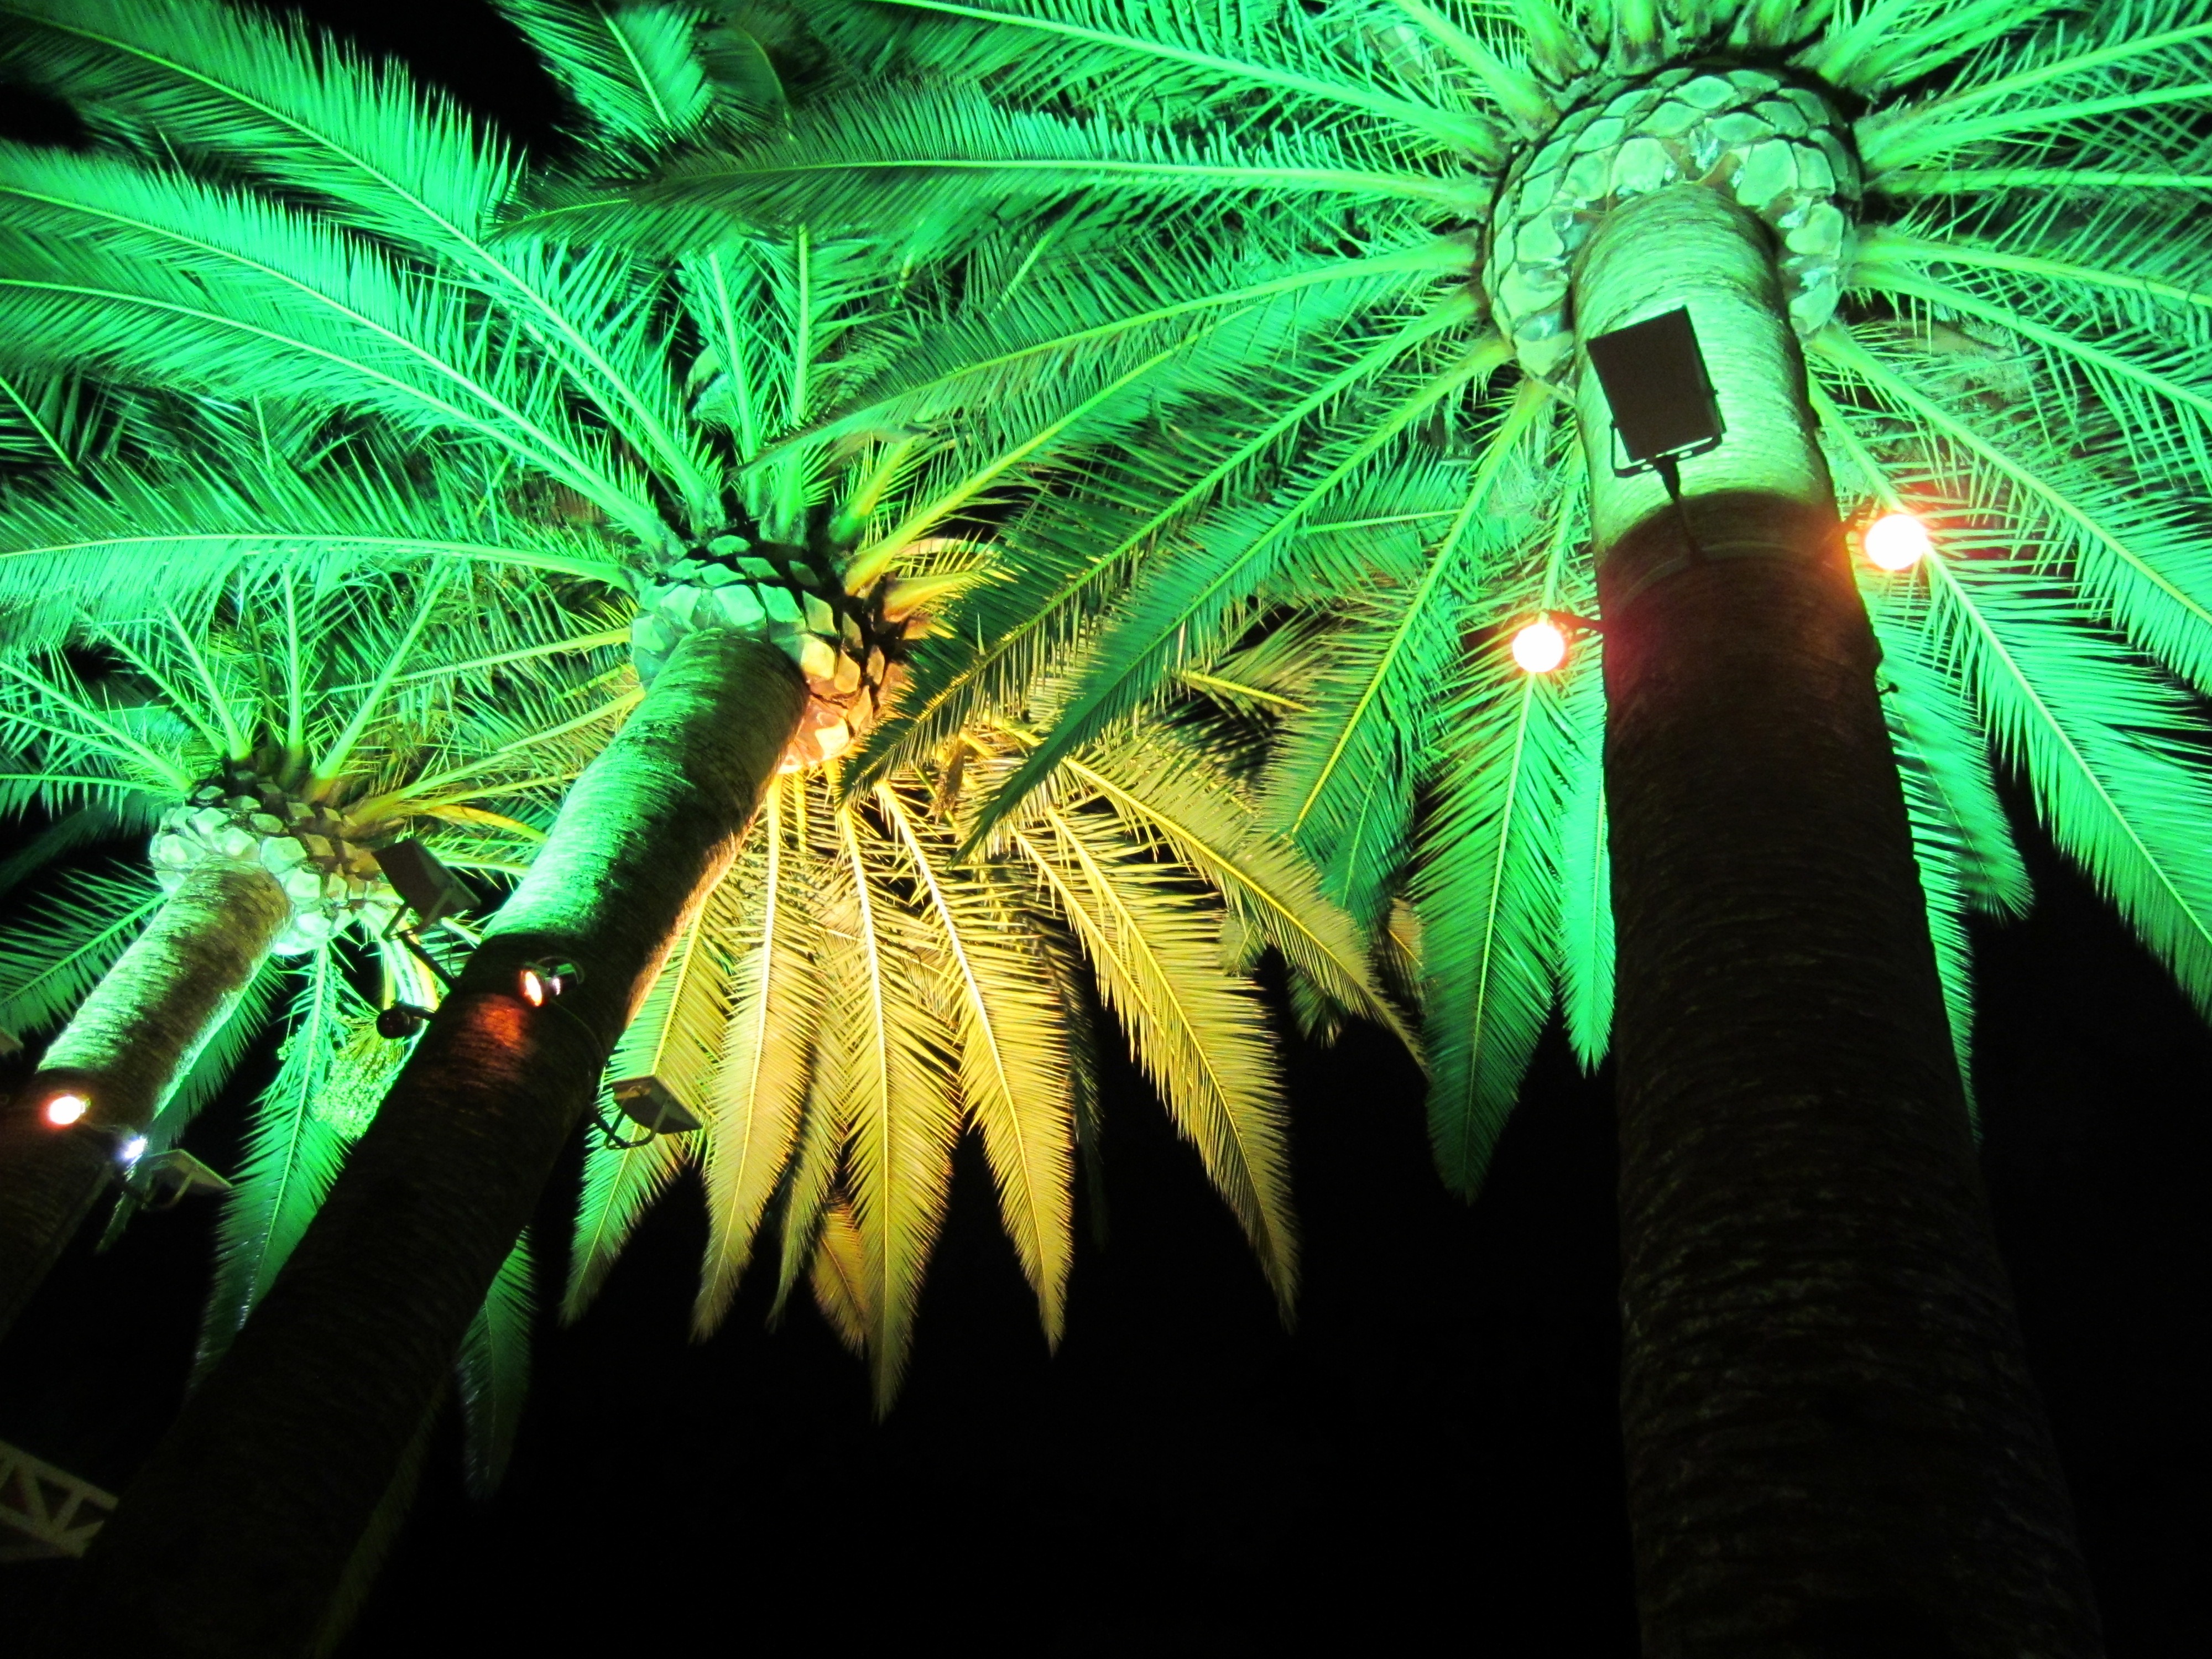
tree, forest, branch, light, plant, night, sunlight, leaf, flower, green, jungle, botany, flora, rainforest, party, palms, palm trees, tropics, illumination, macro photography, ibiza, green light, woody plant, land plant, arecales, palm family, electric lighting